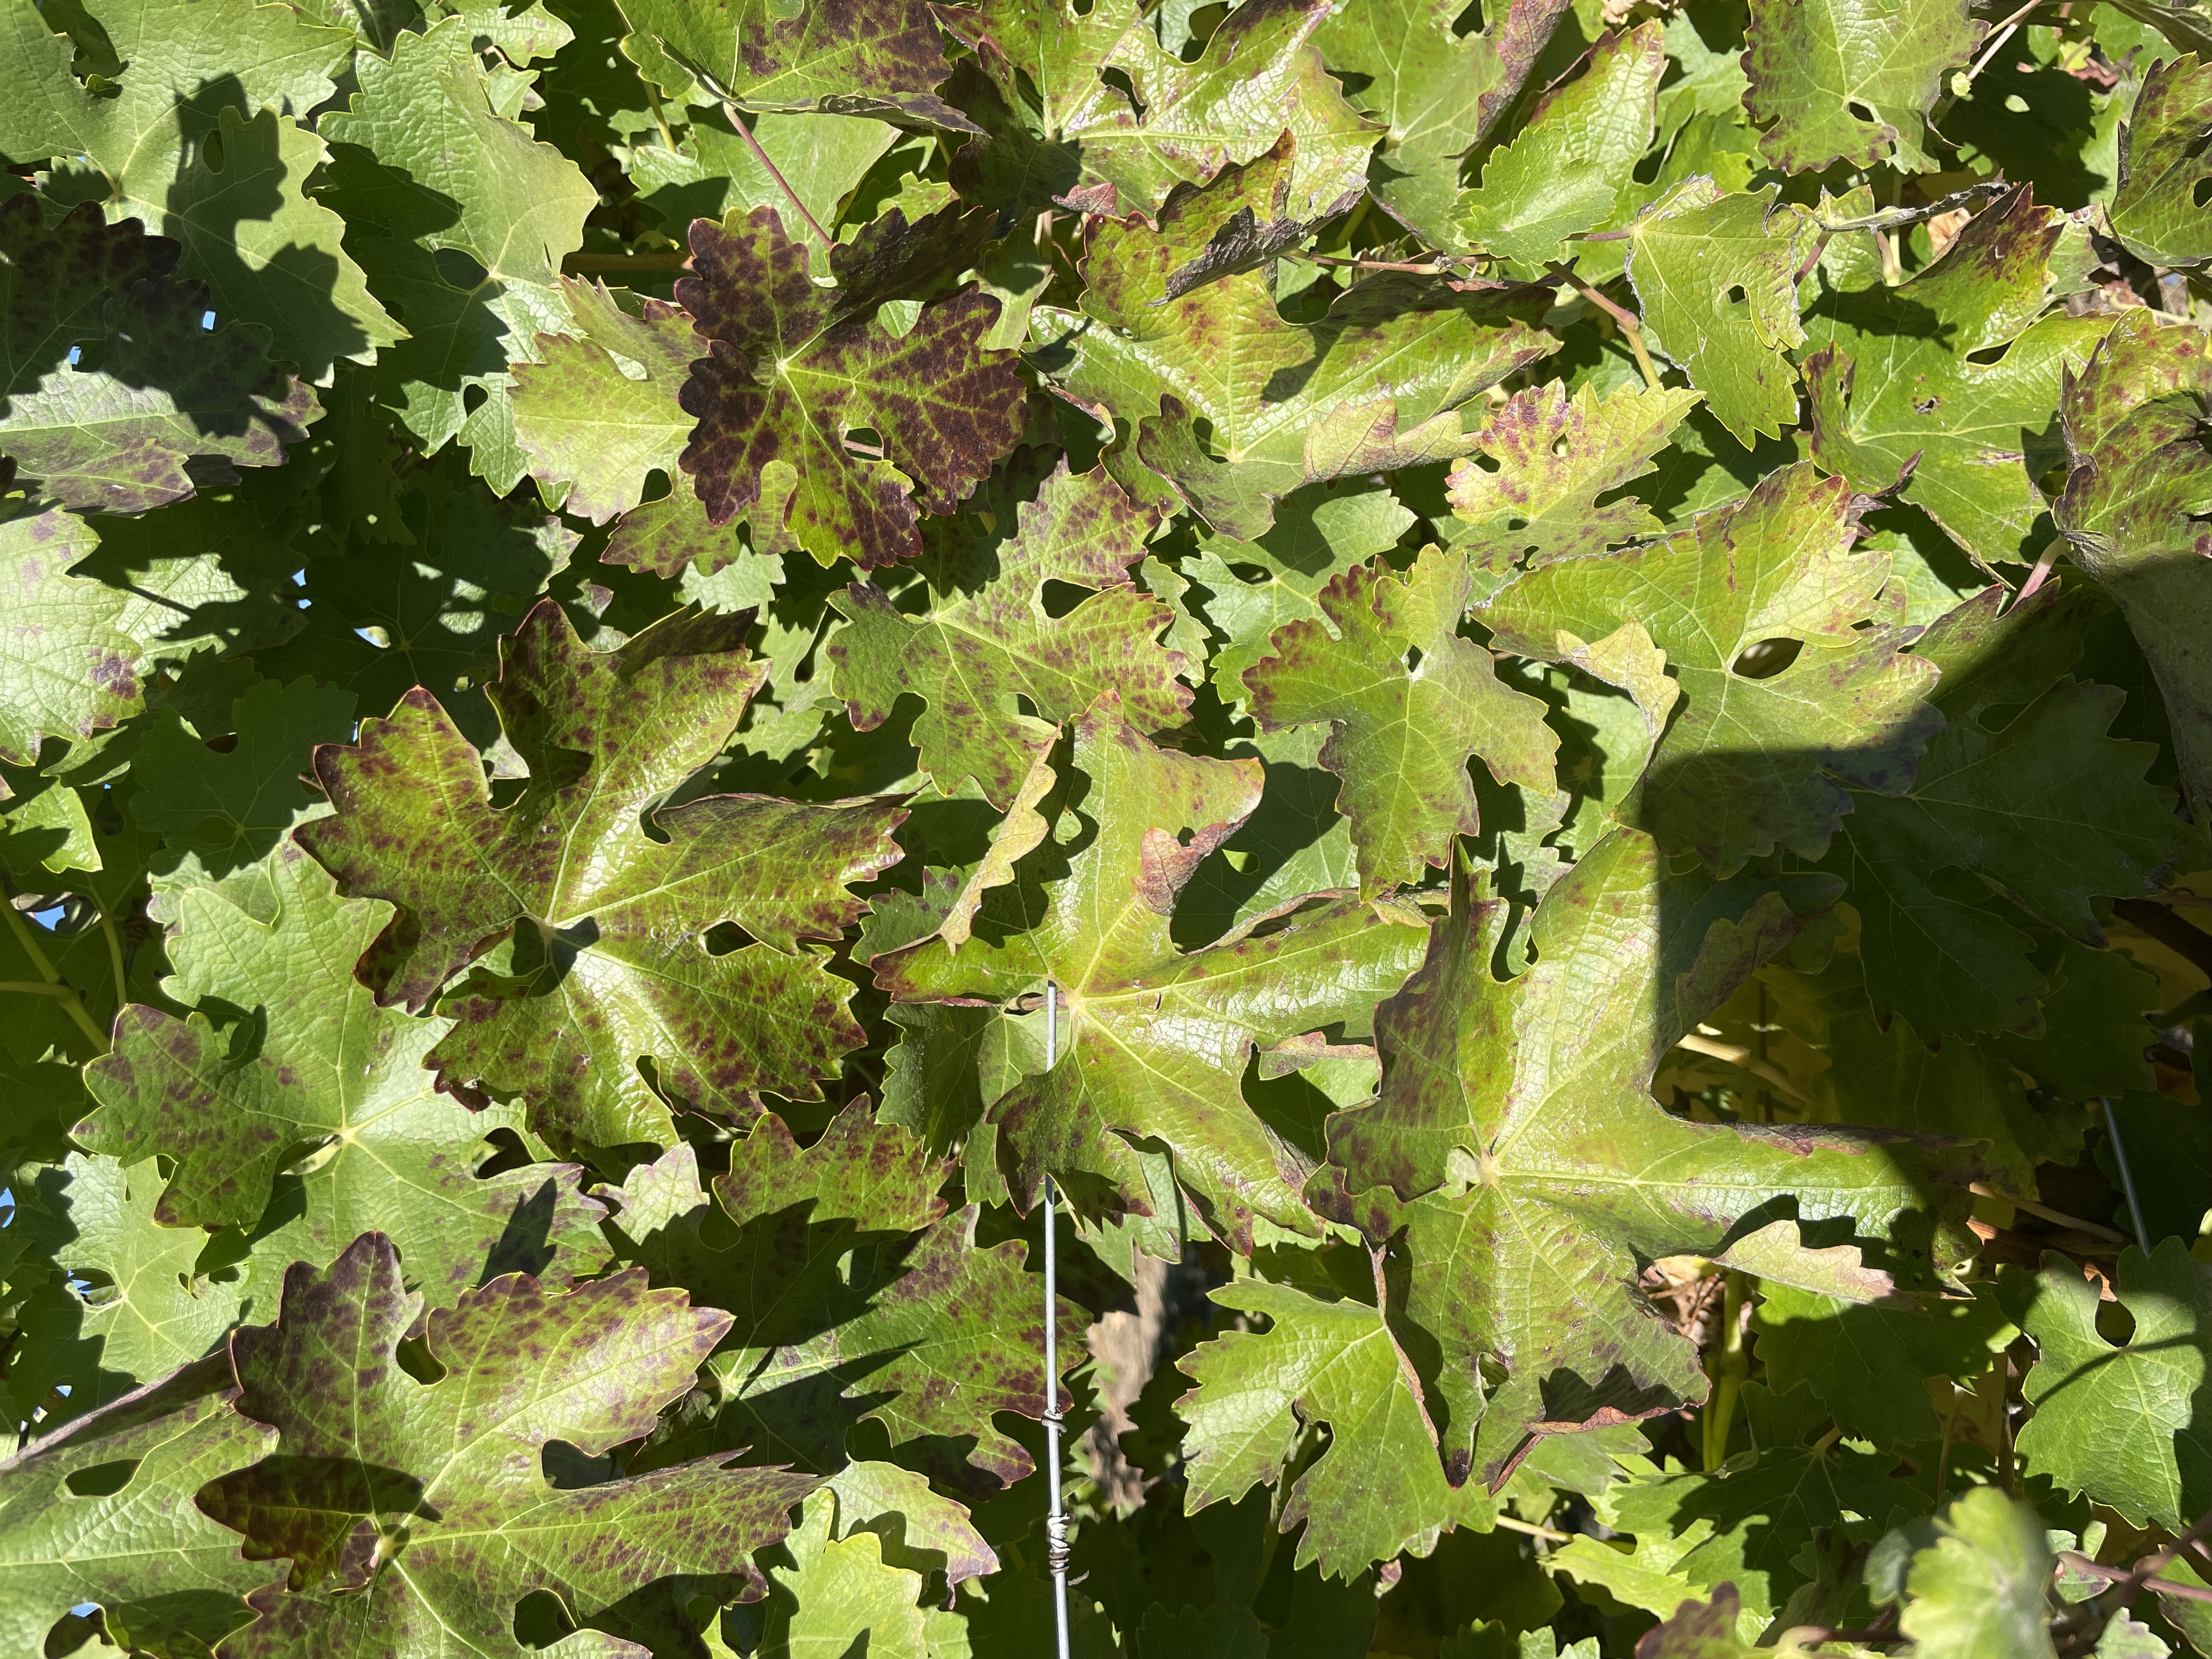
Label: Leafroll 3